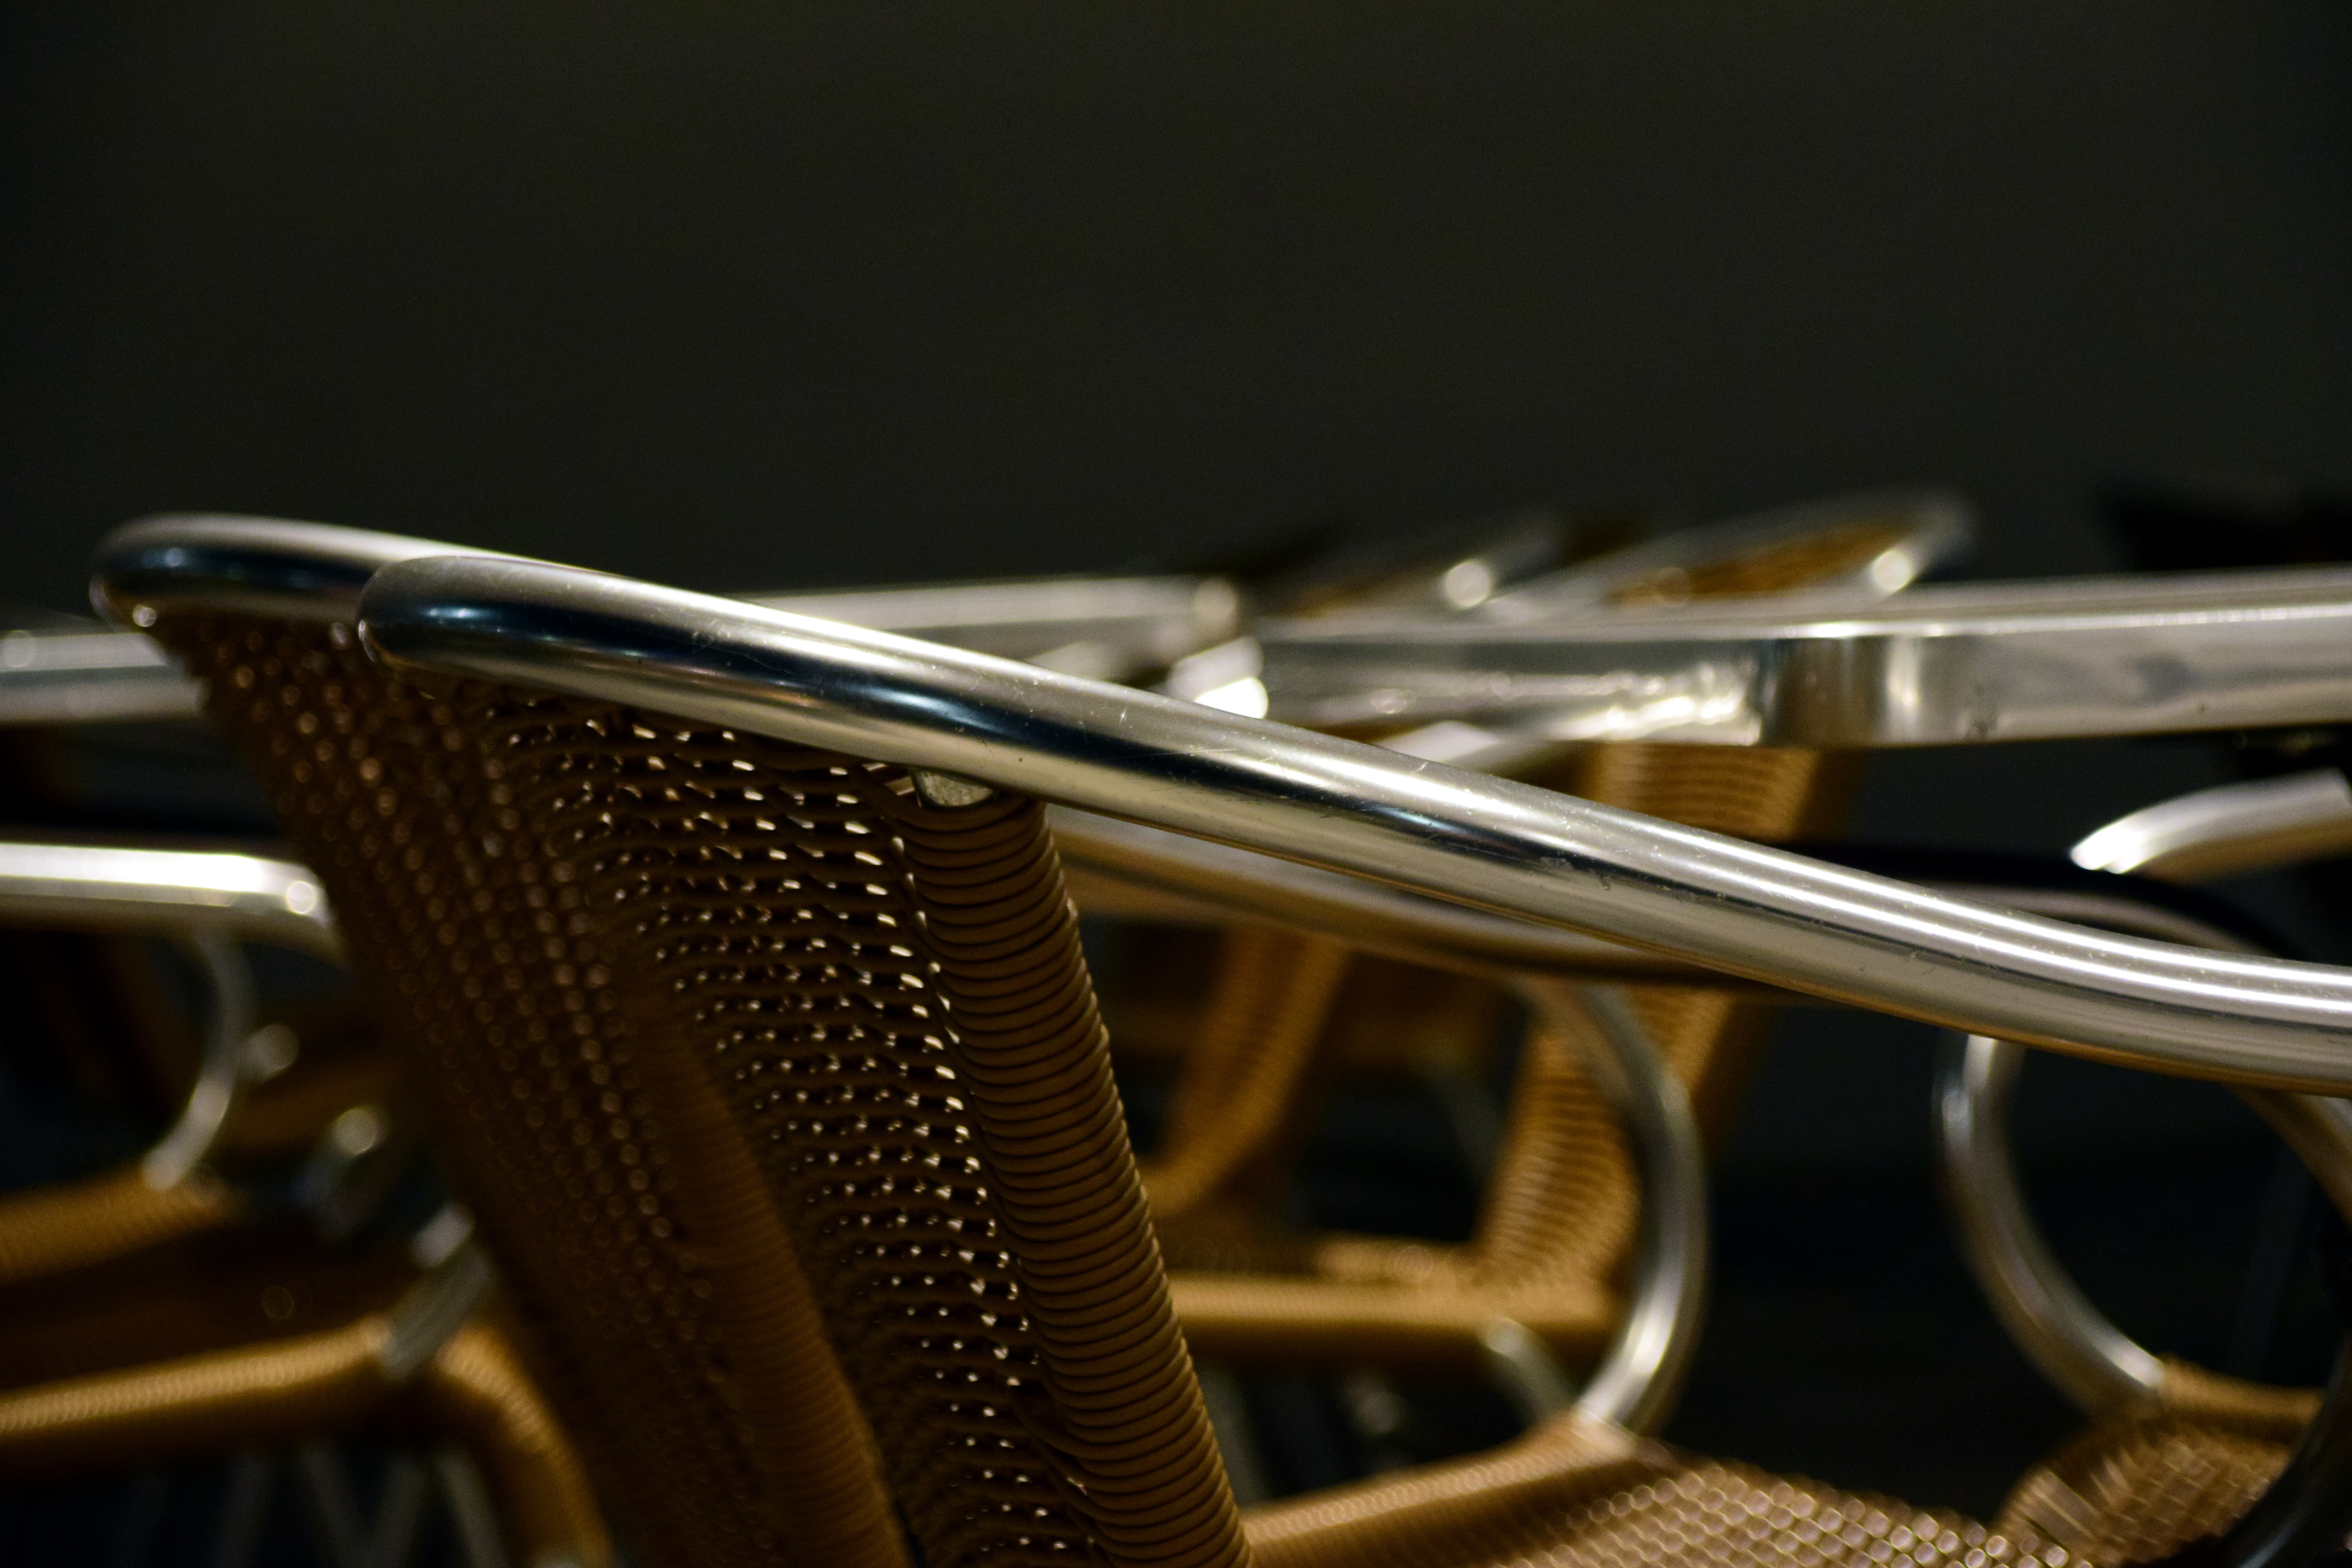
cafe, guitar, acoustic guitar, seat, horn, space, musical instrument, trombone, violin, chairs, glasses, wait, break, trumpet, tuba, bass guitar, invitation, wind instrument, dining tables, brass instrument, string instrument, bowed string instrument, euphonium